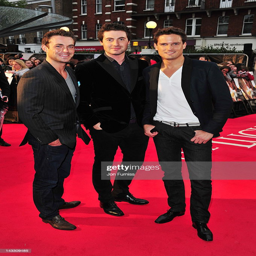
actor , person and musical artist of person attend premiere .